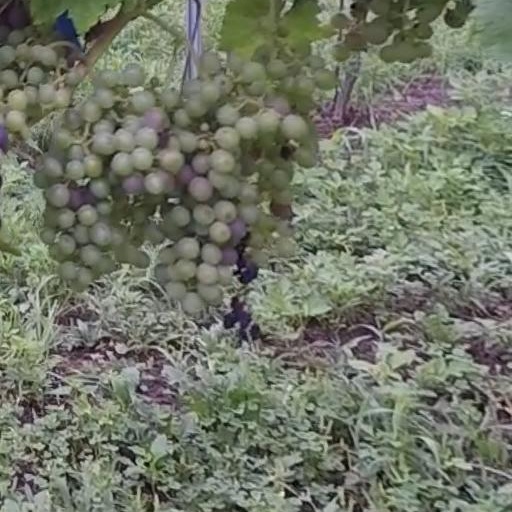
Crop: grape